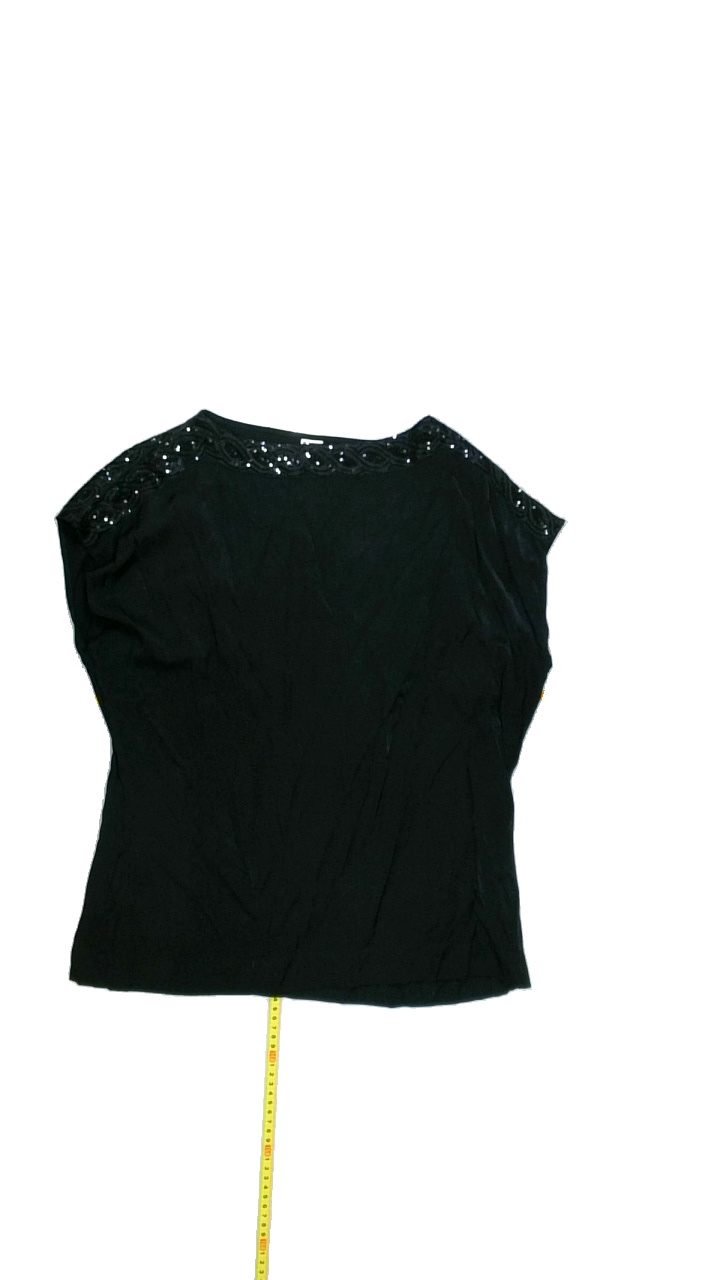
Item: Top (Ladies)
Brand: Saint Tropez
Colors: Black
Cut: C-collar
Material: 100% Poly
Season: All
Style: No trend
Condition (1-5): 5
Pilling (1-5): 5
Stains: No
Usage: Reuse
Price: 50-100